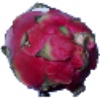
Label: Pitahaya Red 1